Homophonic puns in Standard Chinese

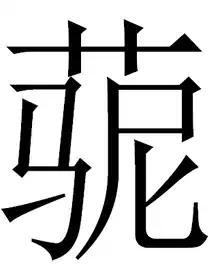
A common online character for the grass-mud horse containing three elements cǎo (as the grass radical), mǎ as a semantic component, and ní appearing to give the pronunciation.

Shortening words and phrases is a common and often necessary practice for internet chat and especially SMS text messages in any language. Speakers of Mandarin Chinese have also developed conventional abbreviations for commonly used words. Some of these are based on homophony or near-homophony.